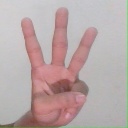
अक्षर: व